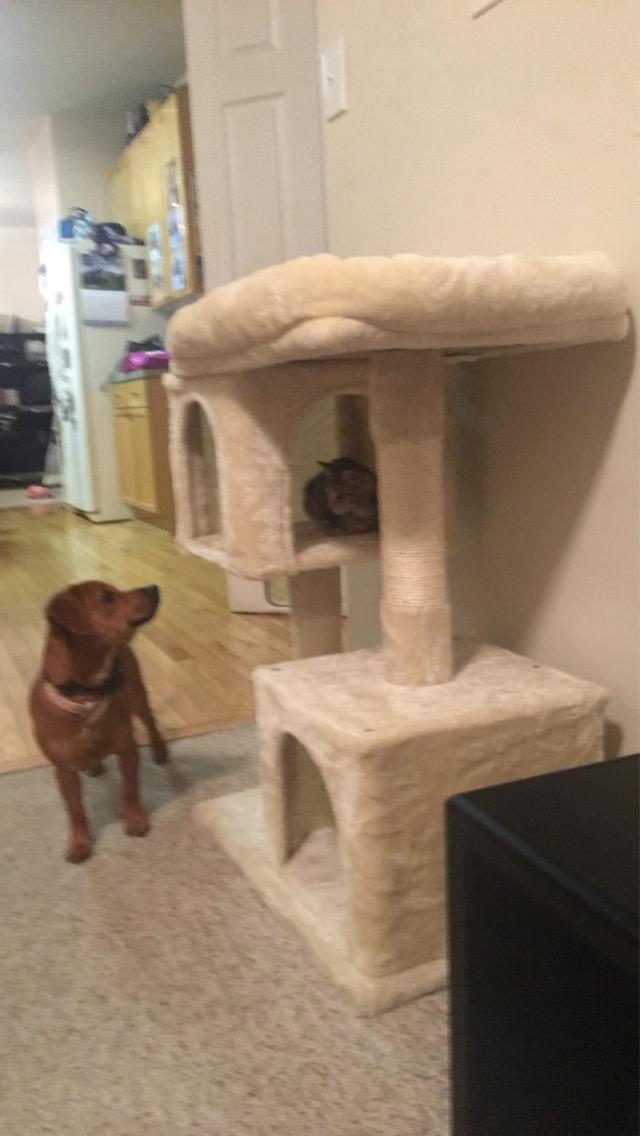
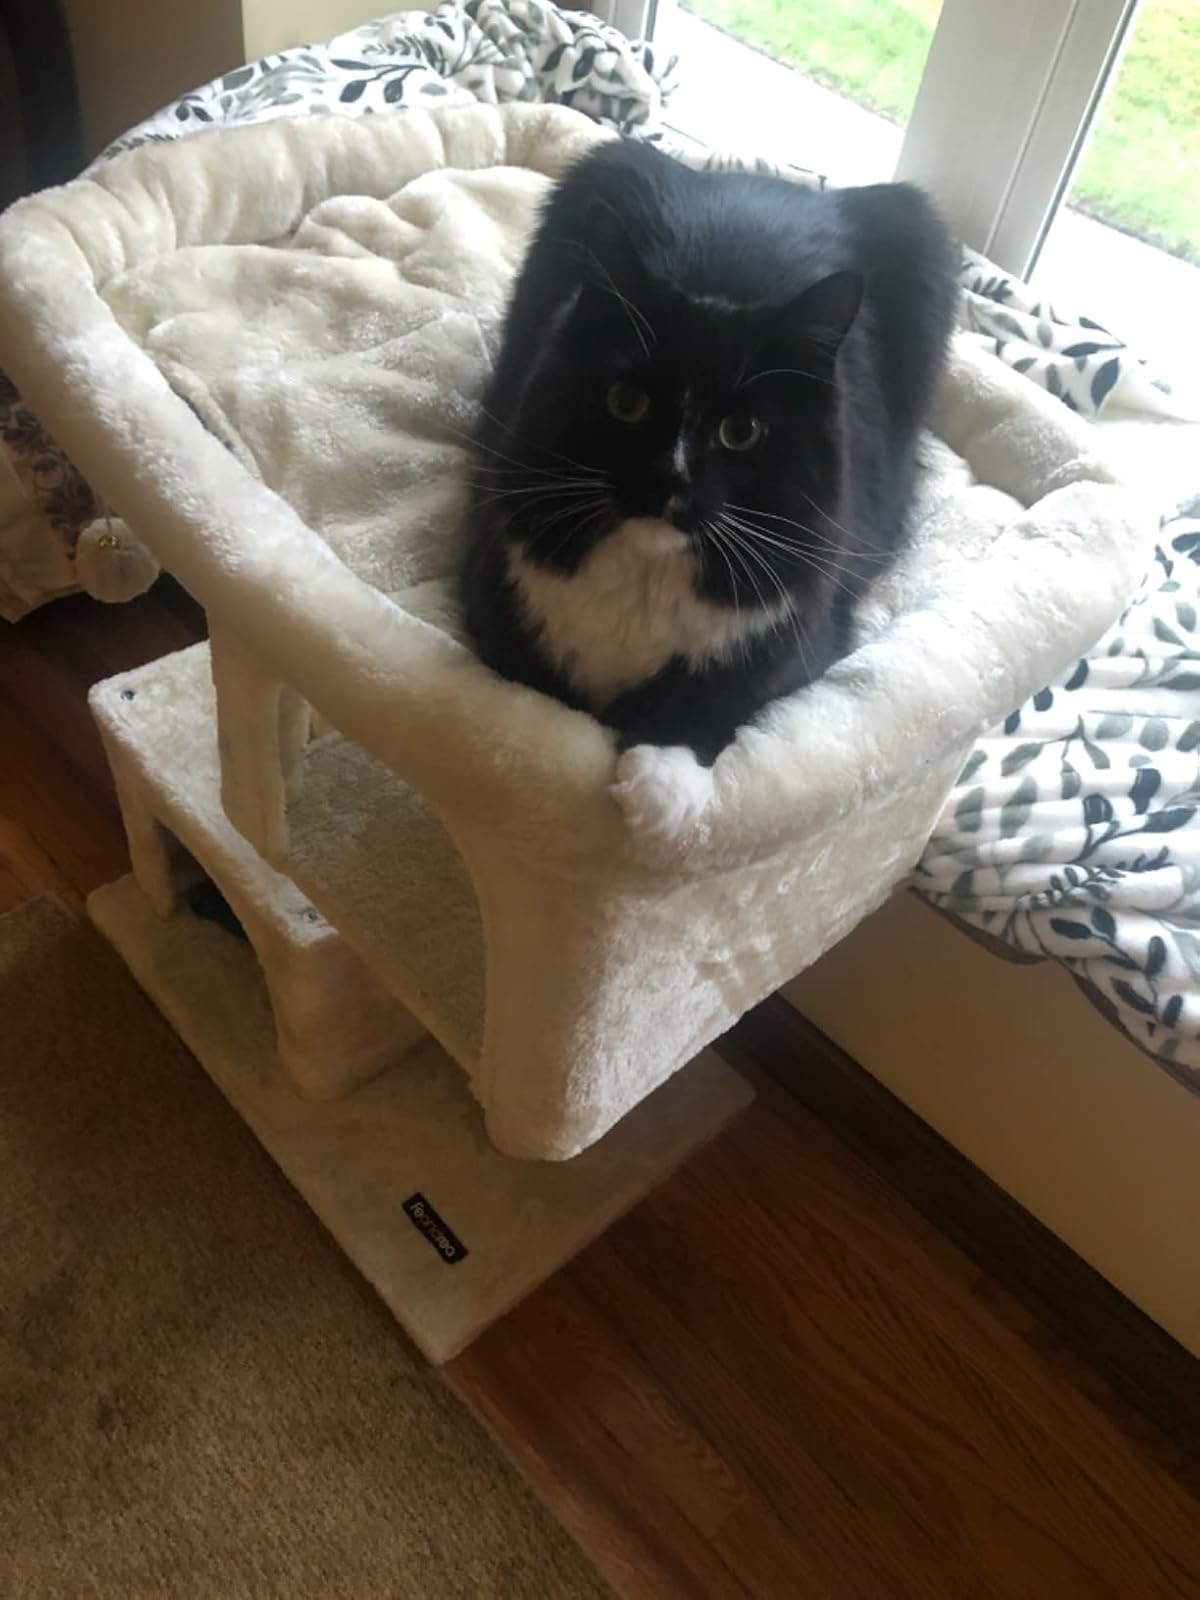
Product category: items_cat tree
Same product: yes